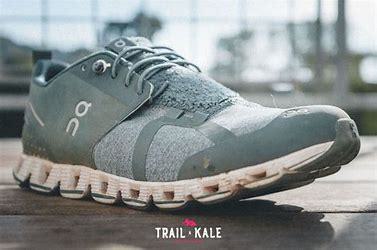
Brand: ON
Model: Cloud Terry